Stéphane Paille

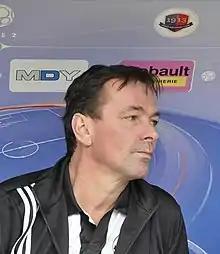
Paille in 2013

Stéphane Paille (27 June 1965 – 27 June 2017) was a French professional footballer who played for the France national team as well as for various club sides in France, Portugal, Switzerland and Scotland. After he retired from playing he developed a career in football management.